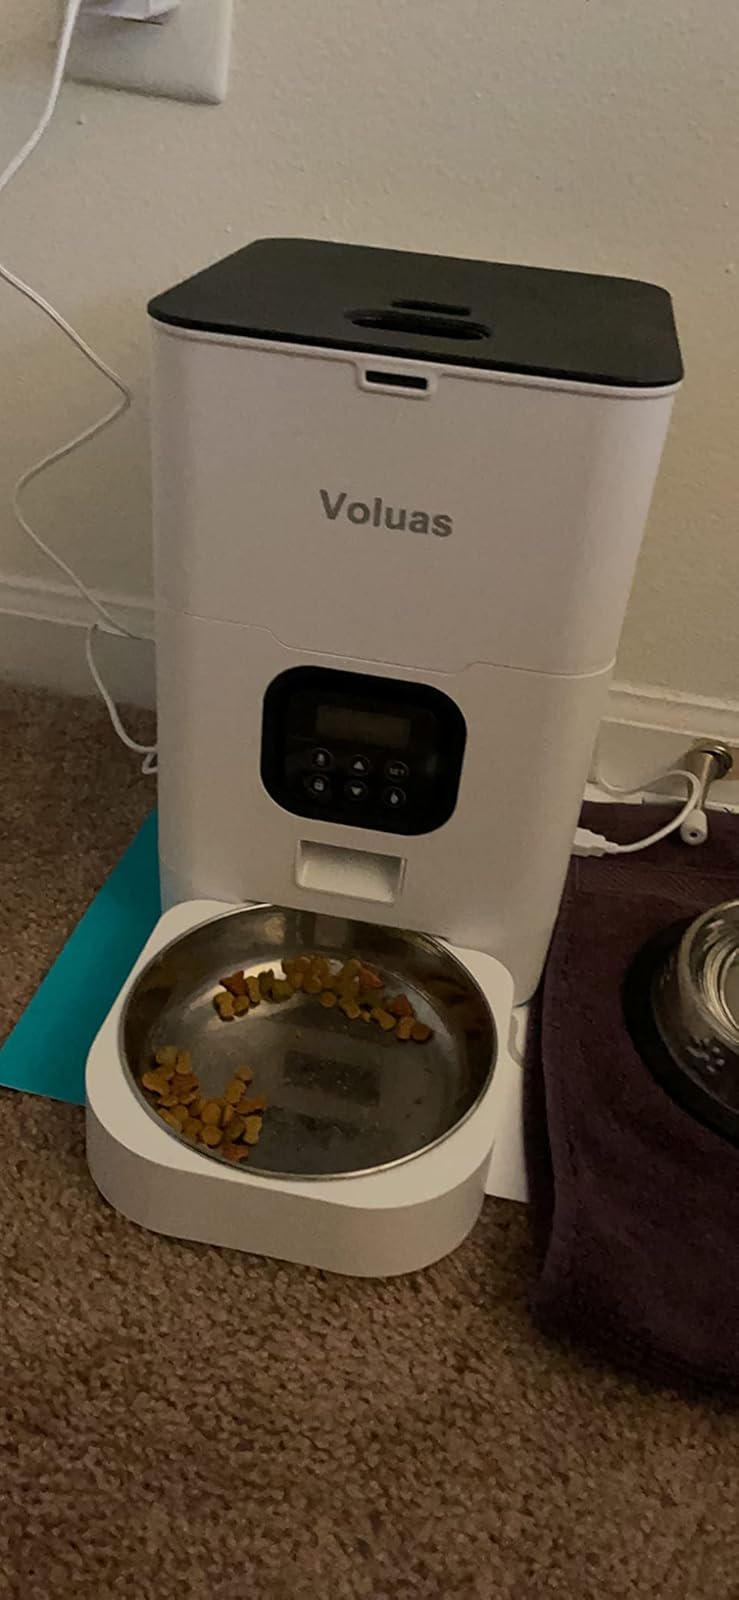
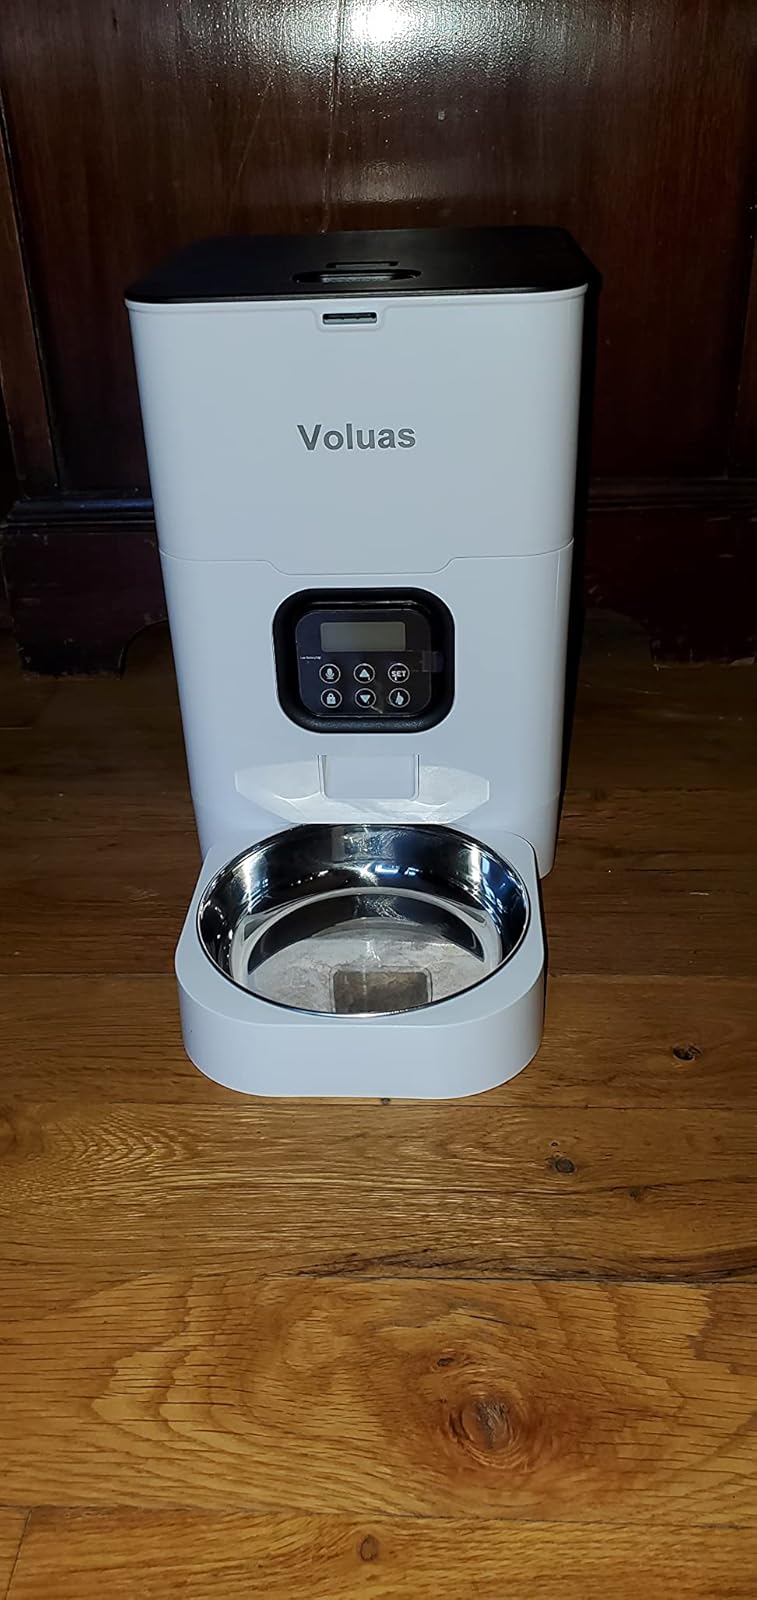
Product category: items_feeder
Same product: yes